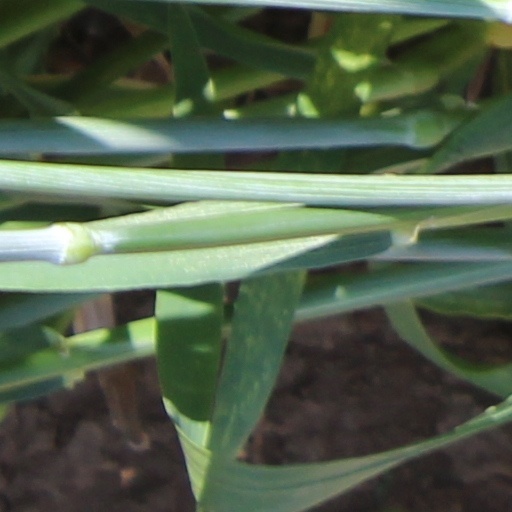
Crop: wheat